Software remastering

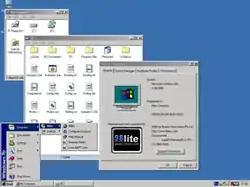
Desktop of Windows Me with 98lite

98lite is a remastering tool for Windows 95, Windows 98 and Windows Me without Internet Explorer, written by Shane Brooks. It was written in response to Microsoft's claim, in antitrust proceedings, that IE is integrated into Windows and cannot be removed without breaking other features.